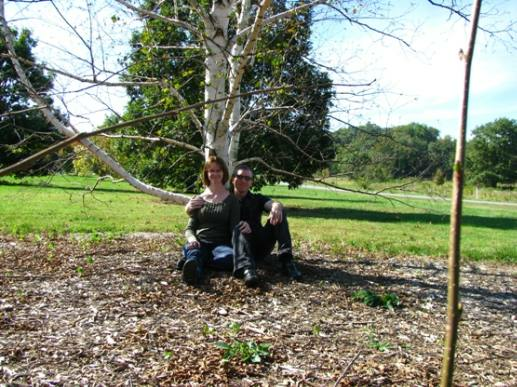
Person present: Yes